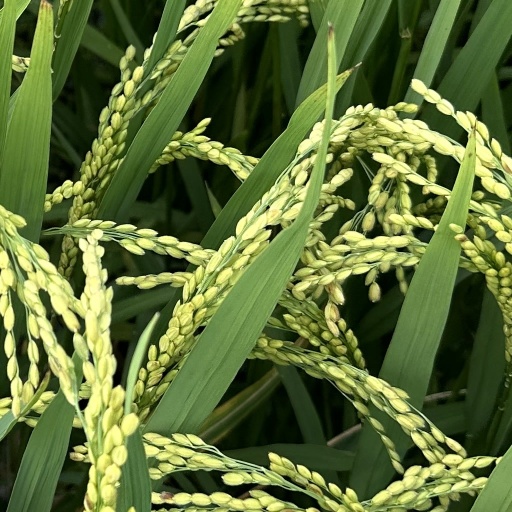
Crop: rice